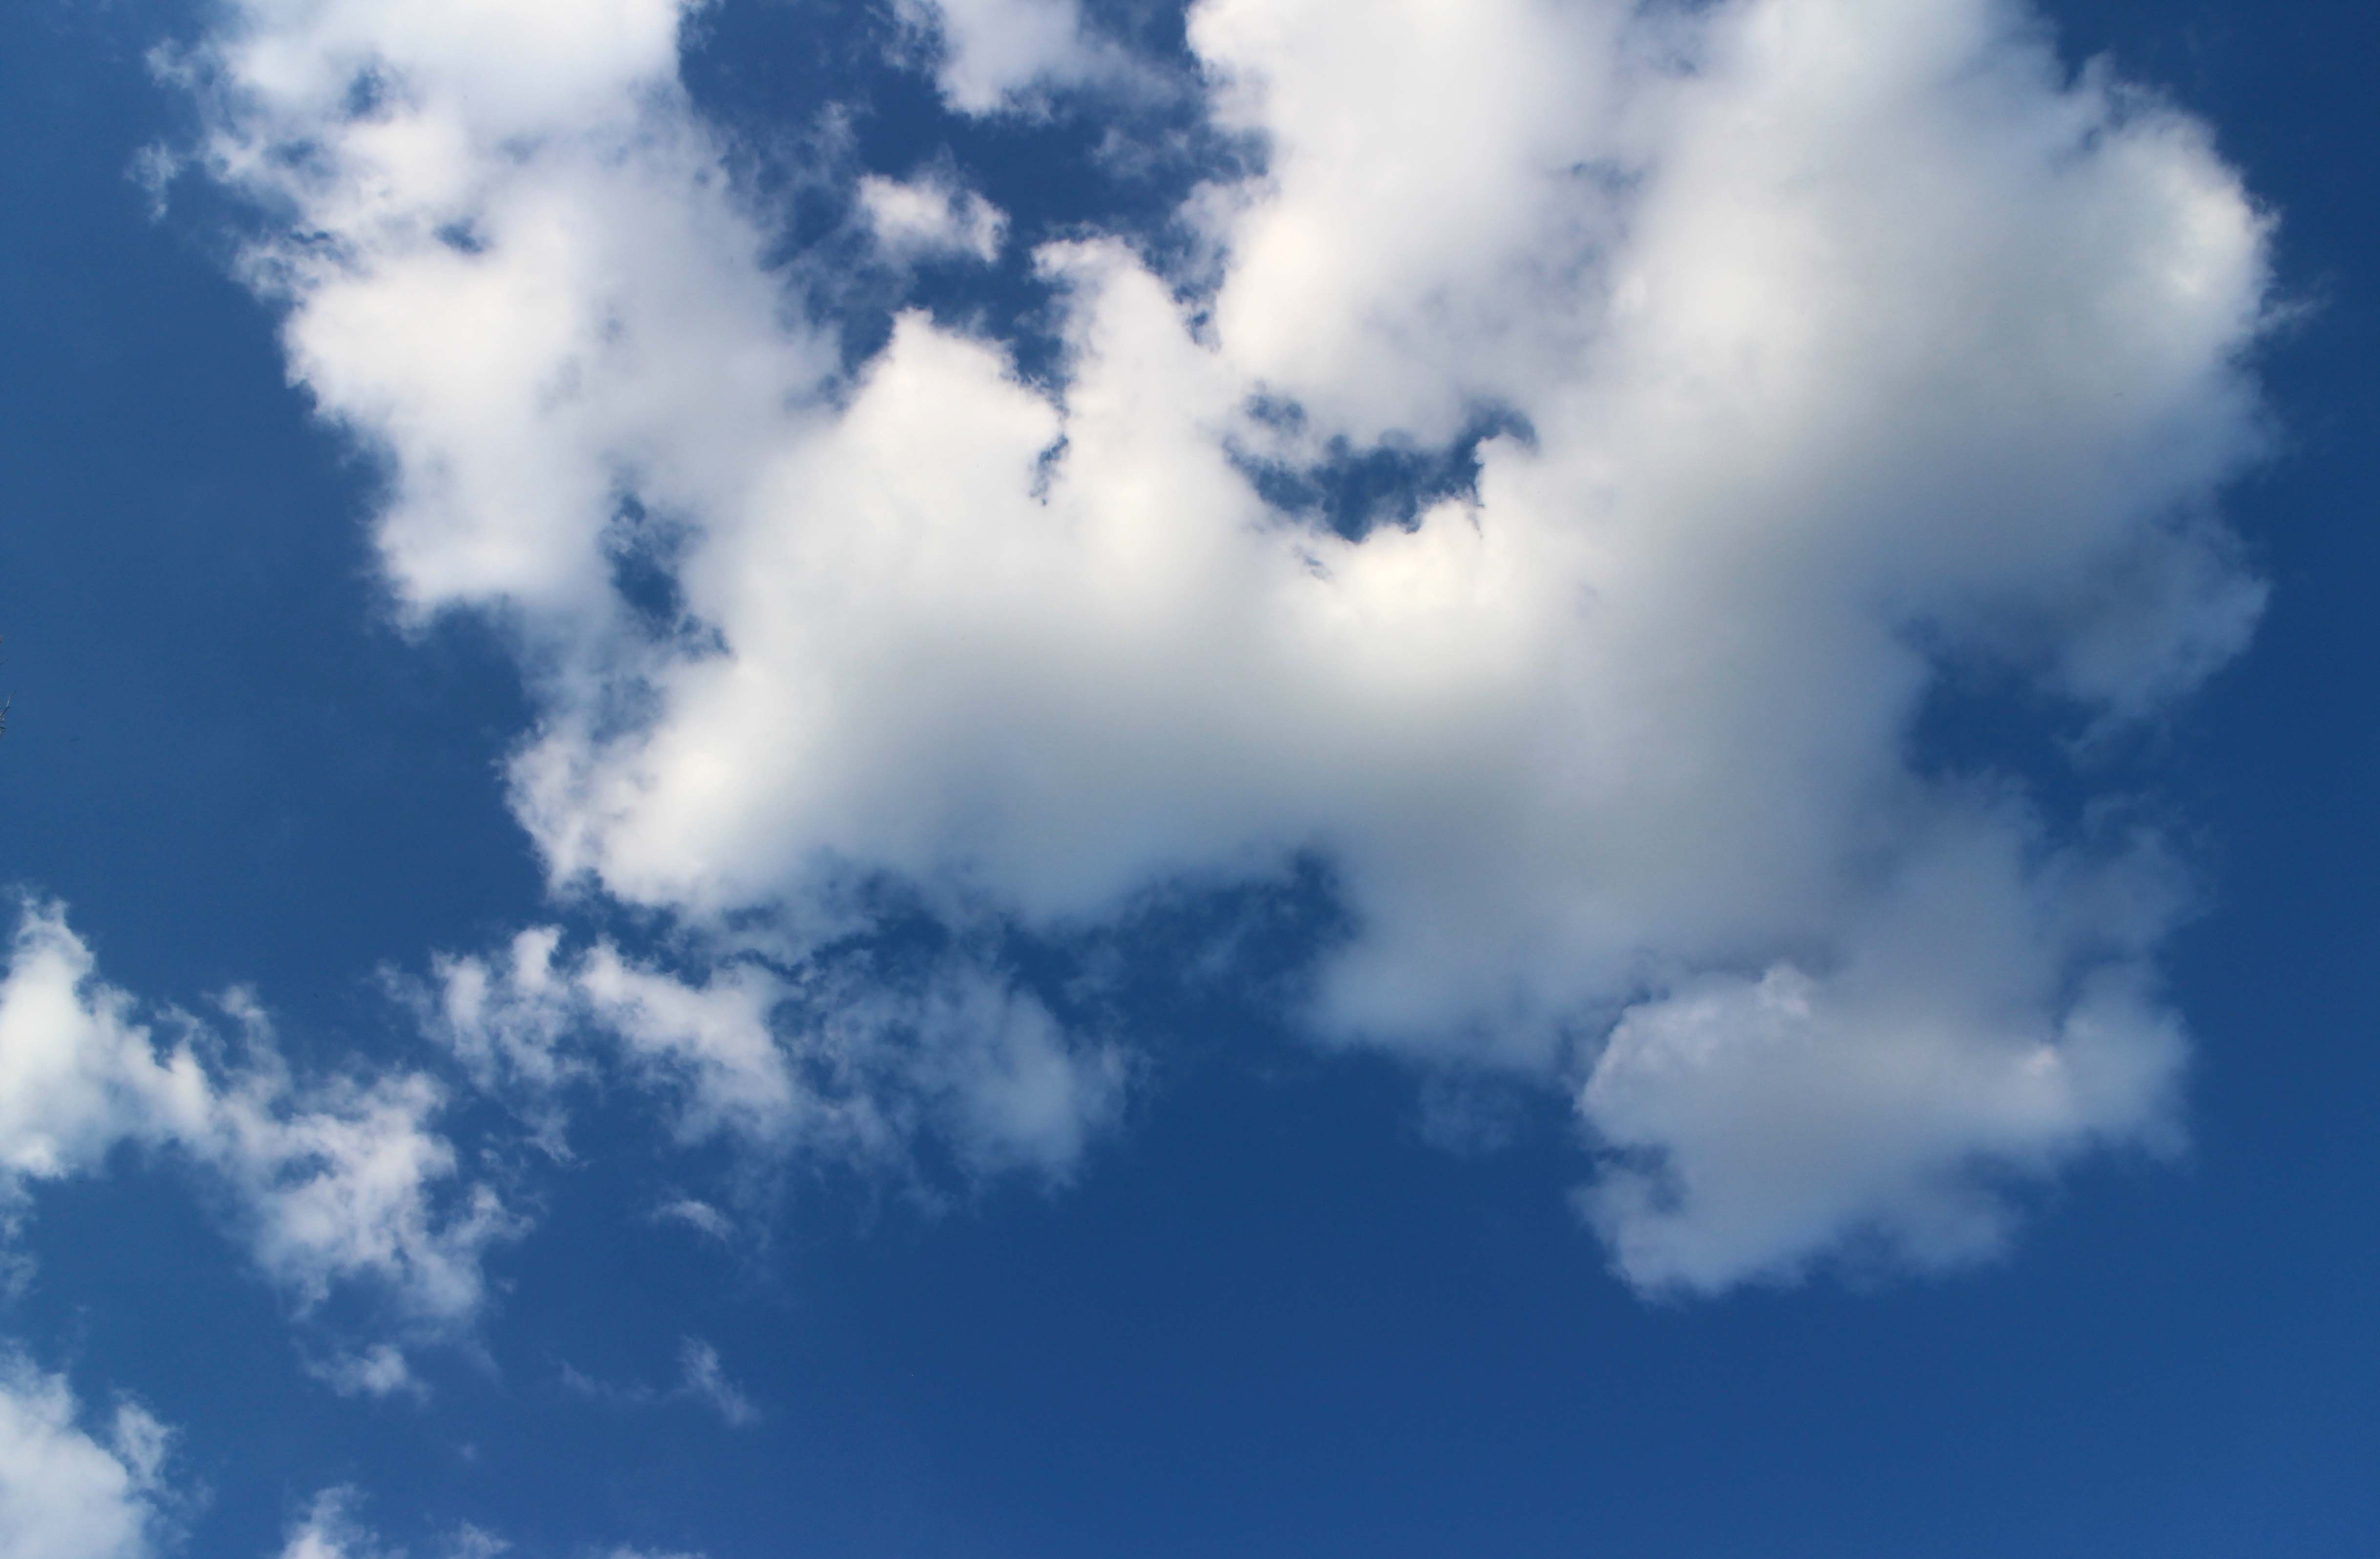
outdoor, light, cloud, sky, white, sunlight, cloudy, air, view, atmosphere, daytime, environment, spring, fluffy, heaven, weather, cumulus, blue, cloudscape, clouds, bright, day, meteorology, meteorological phenomenon, atmosphere of earth